Harry P. Leu Gardens

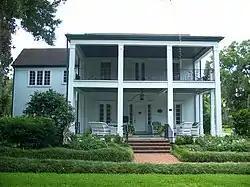

The Harry P. Leu Gardens are semi-tropical and tropical gardens at 1920 North Forest Avenue in Orlando, Florida, United States. The gardens contain nearly of landscaped grounds and lakes, with trails shaded by 200-year-old oaks and forests of camellias. They are open to the public.